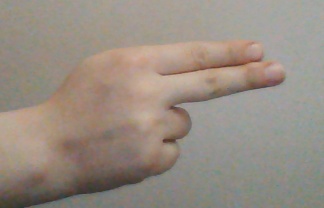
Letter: ain